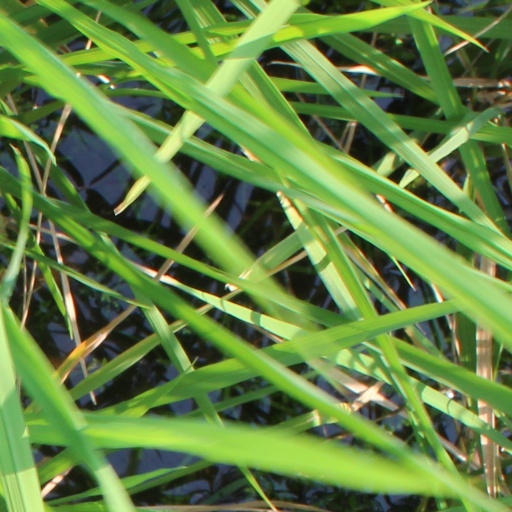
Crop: rice